Lori Province

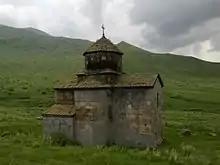
Saint George Church of Sverdlov

As a result of the administrative reforms in November 2017, Lori is currently divided into 57 municipal communities ("hamaynkner"), of which seven are urban and 50 are rural: